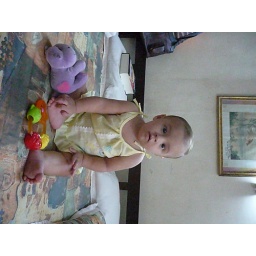
Kiara in her yellow dress